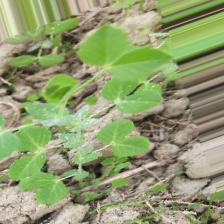
Label: Powdery Mildew